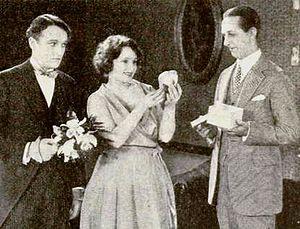
May Collins, née le 26 mai 1903 à East Orange aux États-Unis, est une actrice américaine, du théâtre à Broadway et du cinéma muet américain. Elle est la fille de Benjamin Collins et de Lillie Smith. Elle est brièvement fiancée à Charlie Chaplin, en 1921, mais celui-ci rompt avec elle. Elle se marie avec Edmund Thomas, le 8 mai 1930. Elle meurt le 6 mai 1955 à Fairfield.